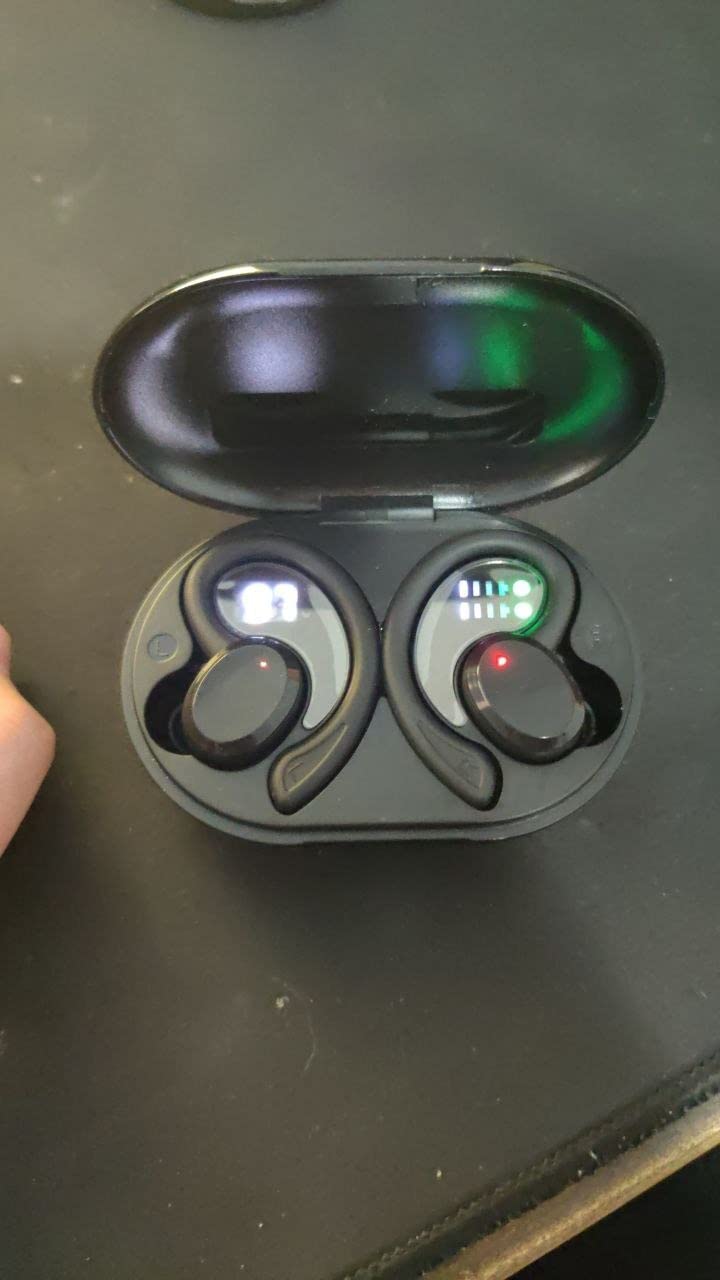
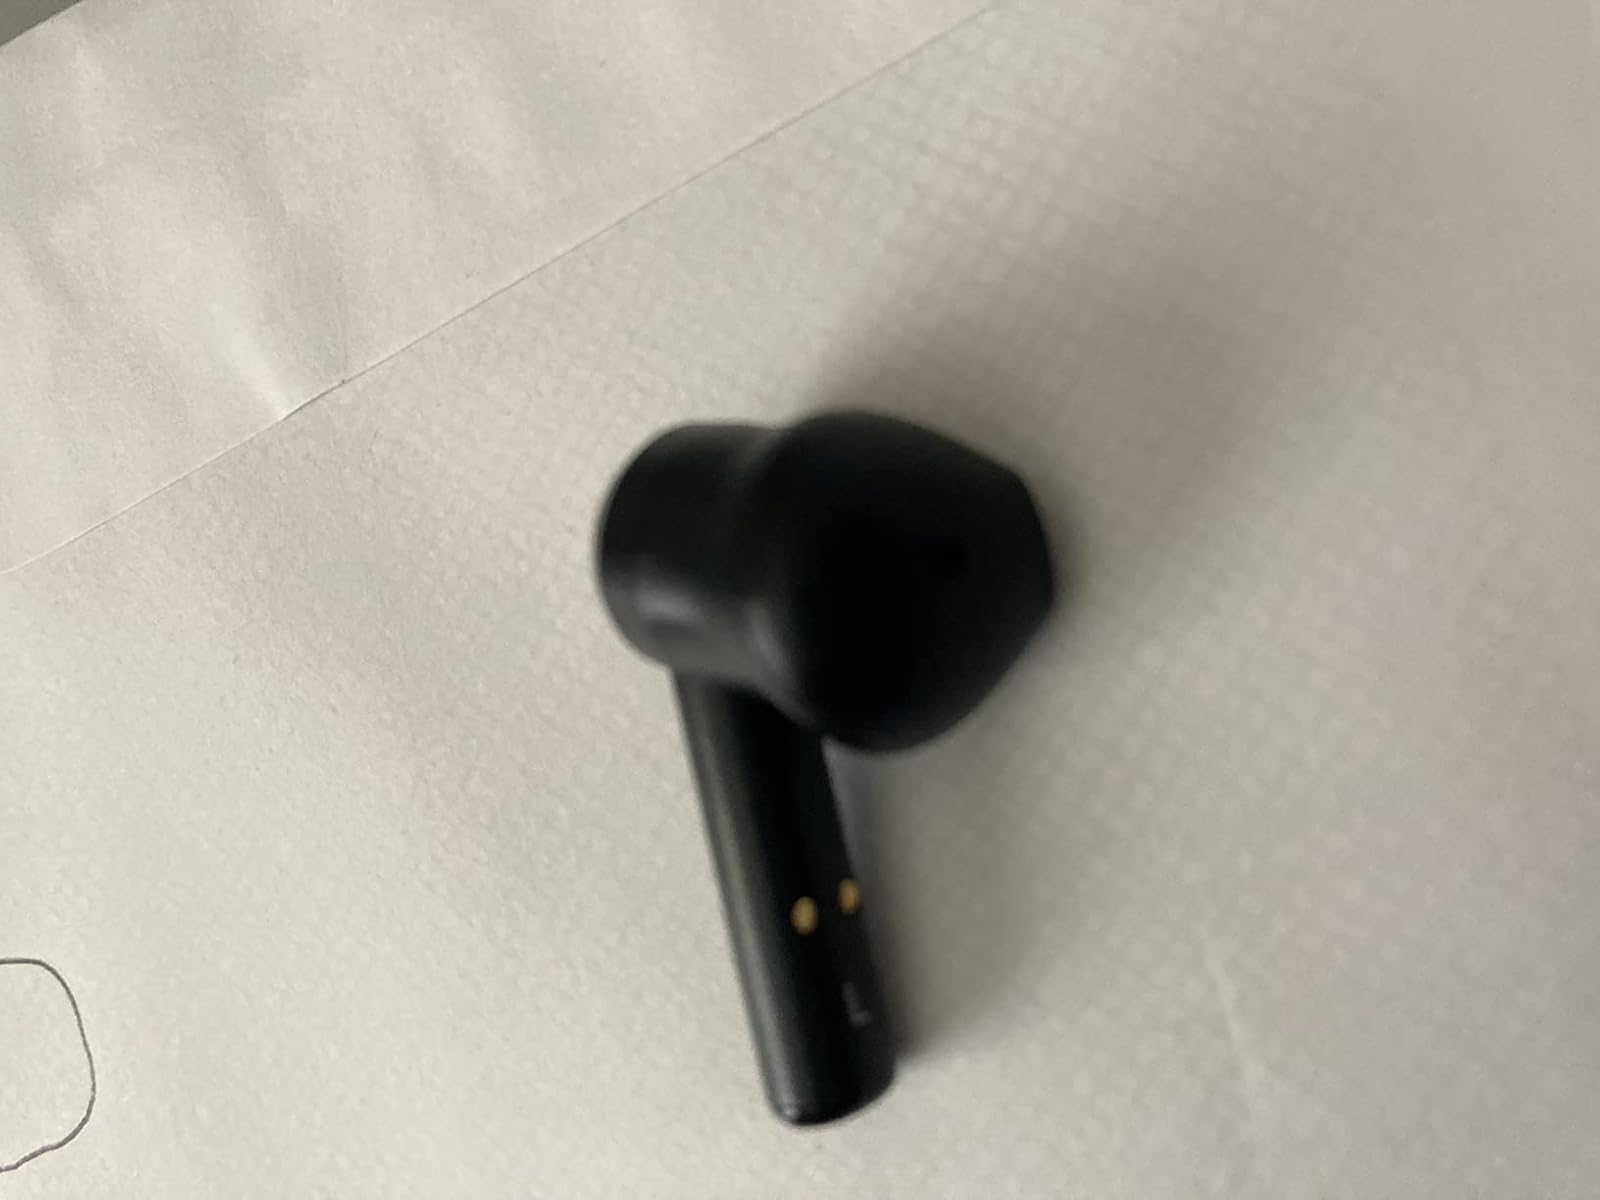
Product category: earbuds
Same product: no